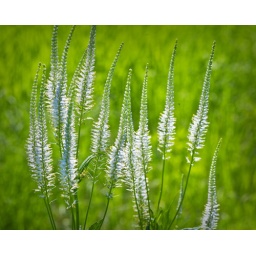
Culvers root plants photographed in a field in the Kettle Moraine State park near Dundee Wisconsin.